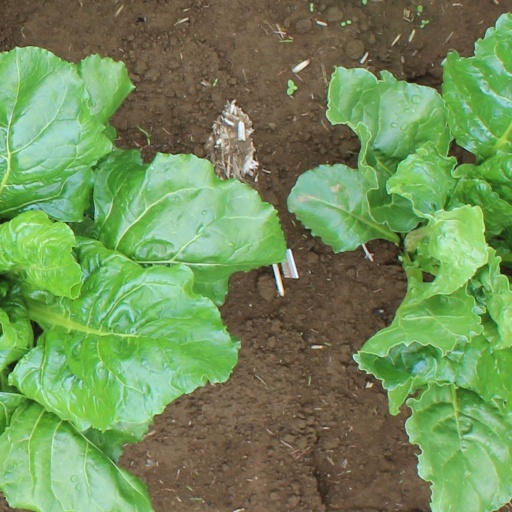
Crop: sugar beet